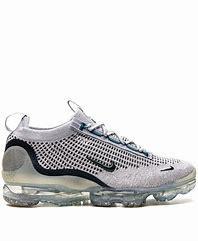
Brand: Nike
Model: Air Vapormax 2021 FK